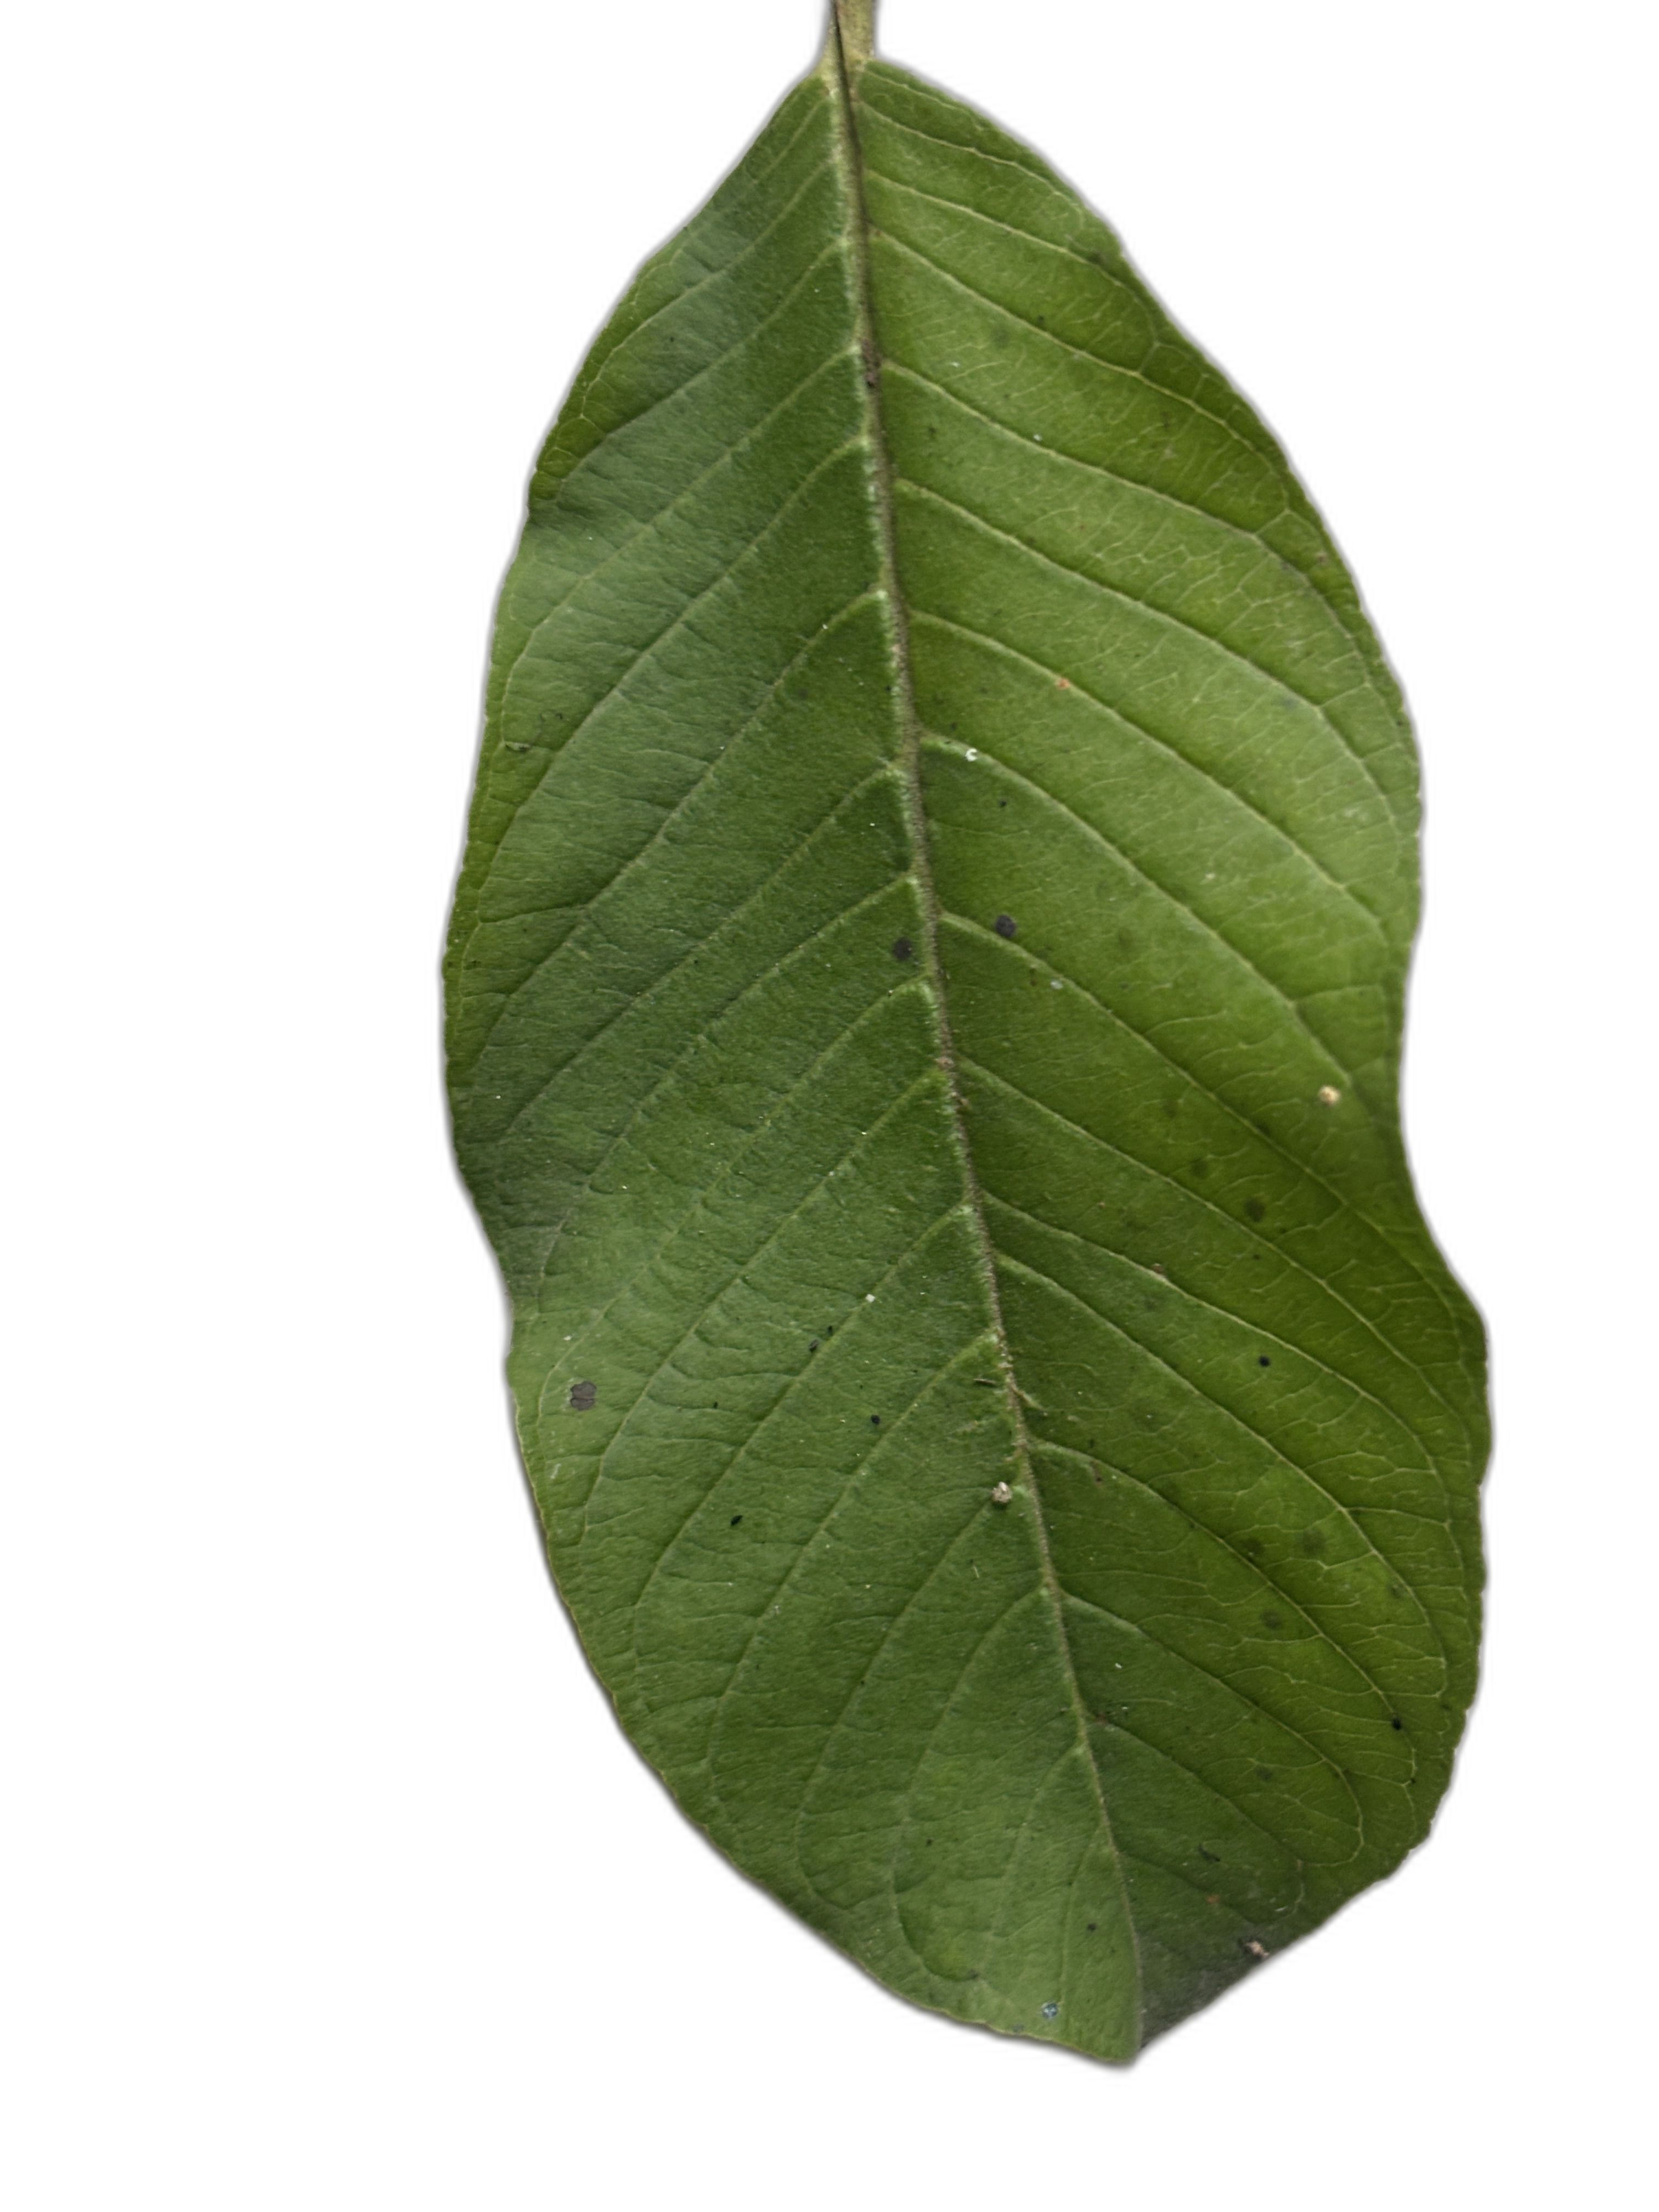
Plant part: leaf
Disease: Healthy